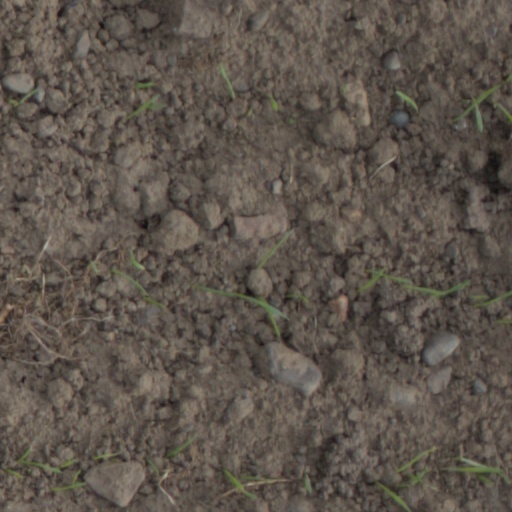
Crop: wheat